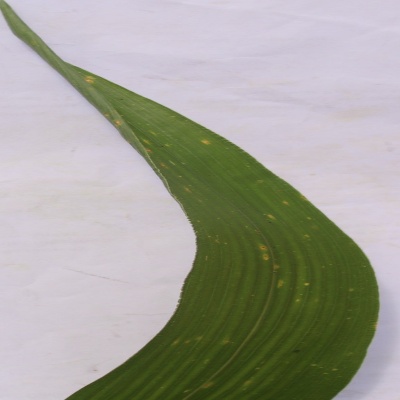
Crop: Maize
Condition: leaf spot